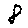
Label: 8